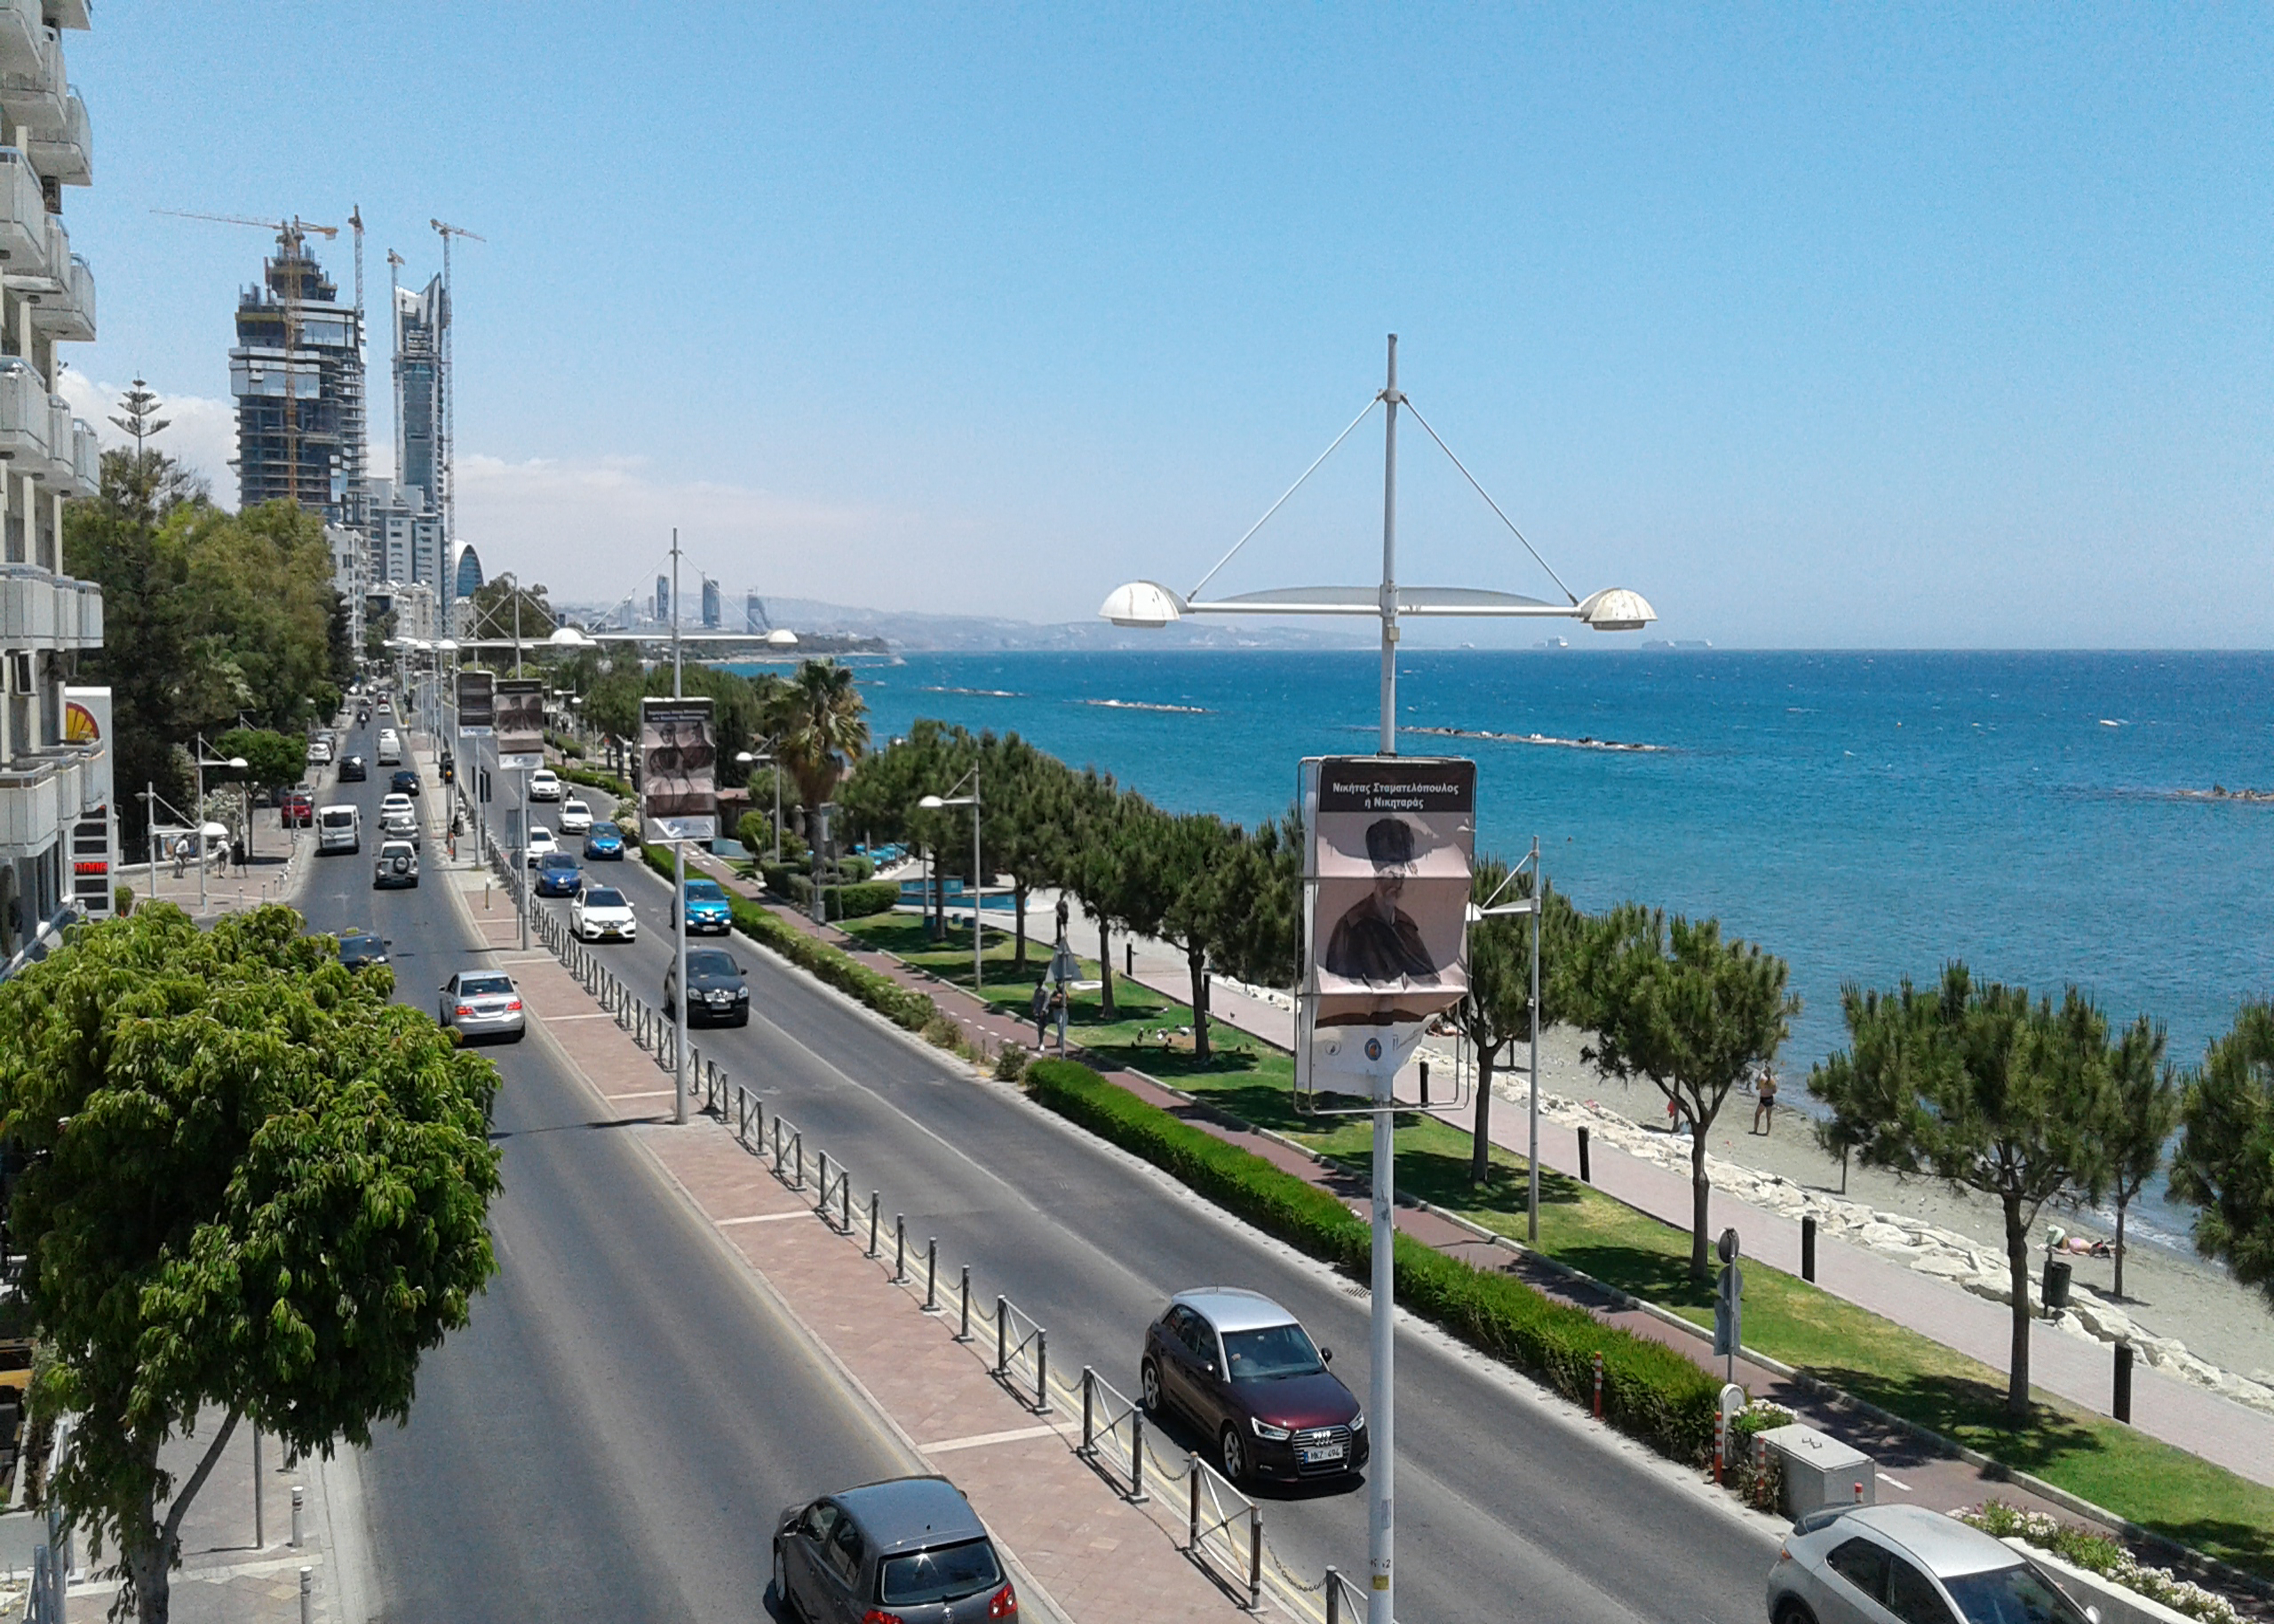
sky, sea, traffic, buildings, road, cars, water, car, vehicle, infrastructure, street light, wheel, tree, building, thoroughfare, mode of transport, lake, urban design, city, road surface, van, plant, lane, landscape, tire, mixed use, horizon, palm tree, nonbuilding structure, street, highway, motor vehicle, tourism, travel, fixed link, ocean, pole, truck, family car, tower, coast, walkway, suburb, freeway, transport, vacation, watercraft, pedestrian, intersection, arecales, downtown, cityscape, bridge